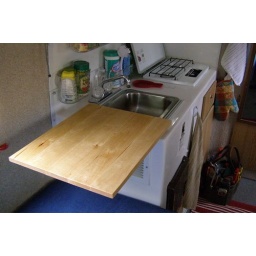
The new sink cover hangs out over the end of one twin bed and makes a great side table.